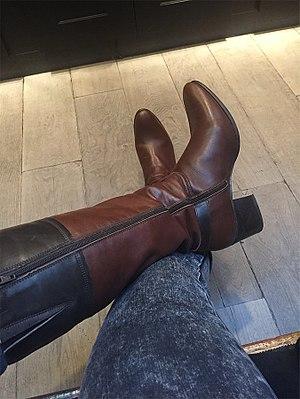
Bottes à talons hauts pour homme.
Le talon est la partie rigide à l'arrière d'une chaussure se posant sur le sol et sur laquelle repose l'arrière du pied. Les talons sont en général utilisés pour améliorer la taille du corps ou comme objet décoratif. Ils peuvent également être de différentes formes et de différentes hauteurs, pour hommes et pour femmes.